Alexander Shelley

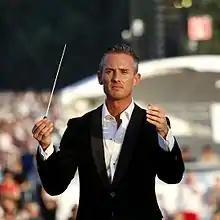
Alexander Shelley

Alexander Gordon Shelley (born 8 October 1979) is an English conductor. He is the music director of the National Arts Centre Orchestra in Ottawa, principal associate conductor of the Royal Philharmonic Orchestra, Artistic and Music Director of Artis—Naples and the Naples Philharmonic and Artistic and Music Director Designate of Pacific_Symphony.